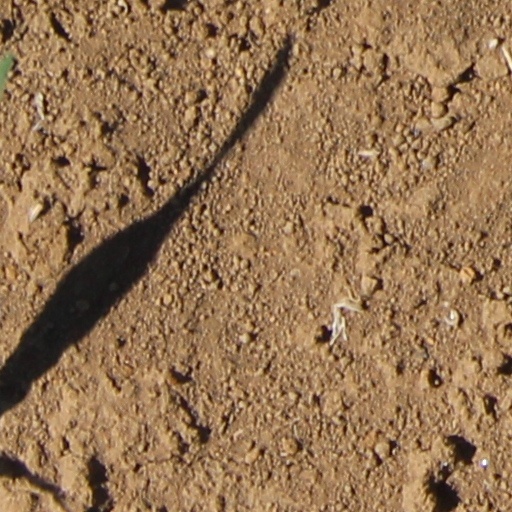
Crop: wheat